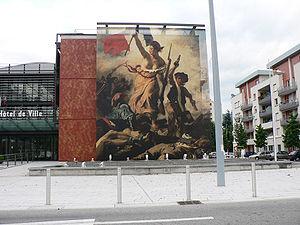
Échirolles est une commune française située dans le département de l'Isère, en région Auvergne-Rhône-Alpes.
Vincent Clerc, né le 7 mai 1981 à Échirolles, est un joueur de rugby à XV et à sept international français. Il dispute l'essentiel de sa carrière au poste d'ailier au sein de l'effectif du Stade toulousain après avoir quitté en 2002 le FC Grenoble. De 2016 à 2018, il joue avec le Rugby club toulonnais.